Genaro David Góngora

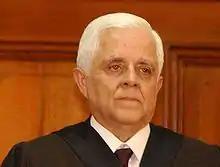

Genaro David Góngora Pimentel (born September 8, 1937) is a Mexican jurist who was a member of the Supreme Court of Justice of the Nation (SCJN) from 1995 to 2009. He was the President (Chief Justice) of the court from 1999 to 2003.